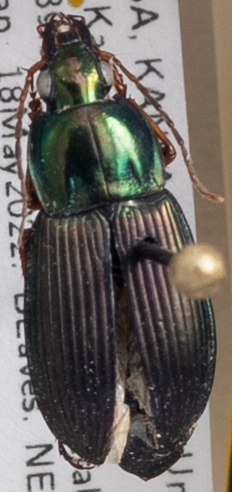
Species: Poecilus lucublandus
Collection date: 2022-05-18
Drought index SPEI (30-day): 1.45
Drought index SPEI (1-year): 0.39
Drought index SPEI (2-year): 0.232